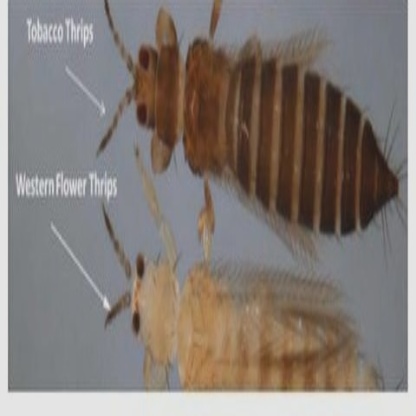
Nhãn: Bọ trĩ ( Thrips )